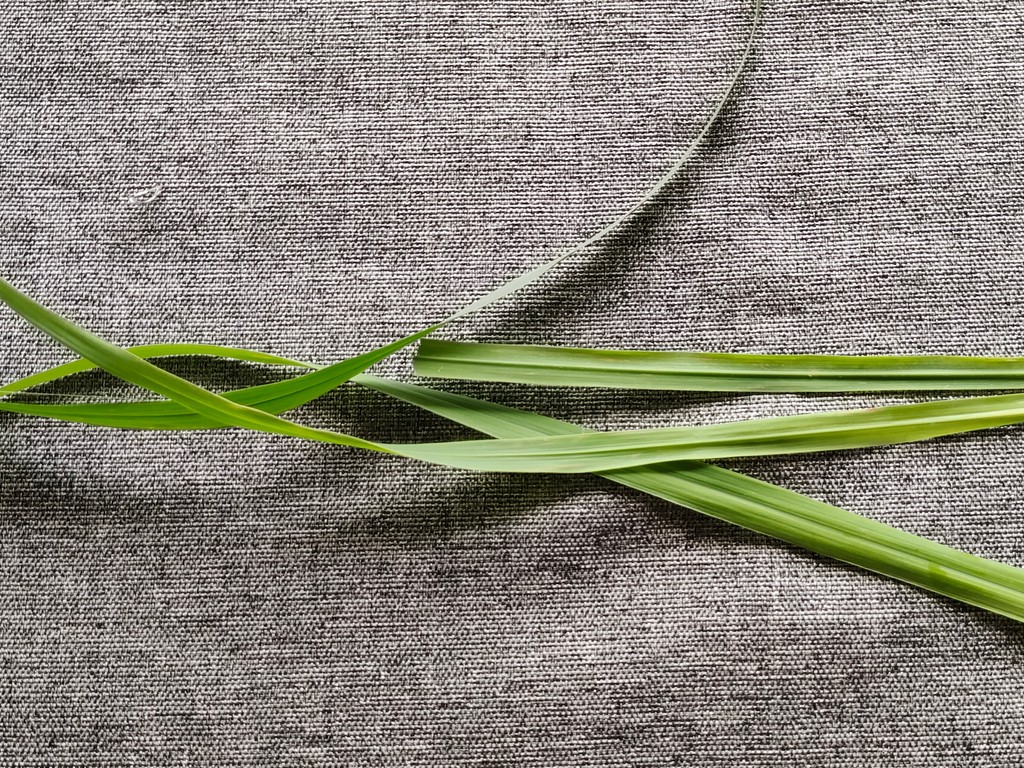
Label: Healthy